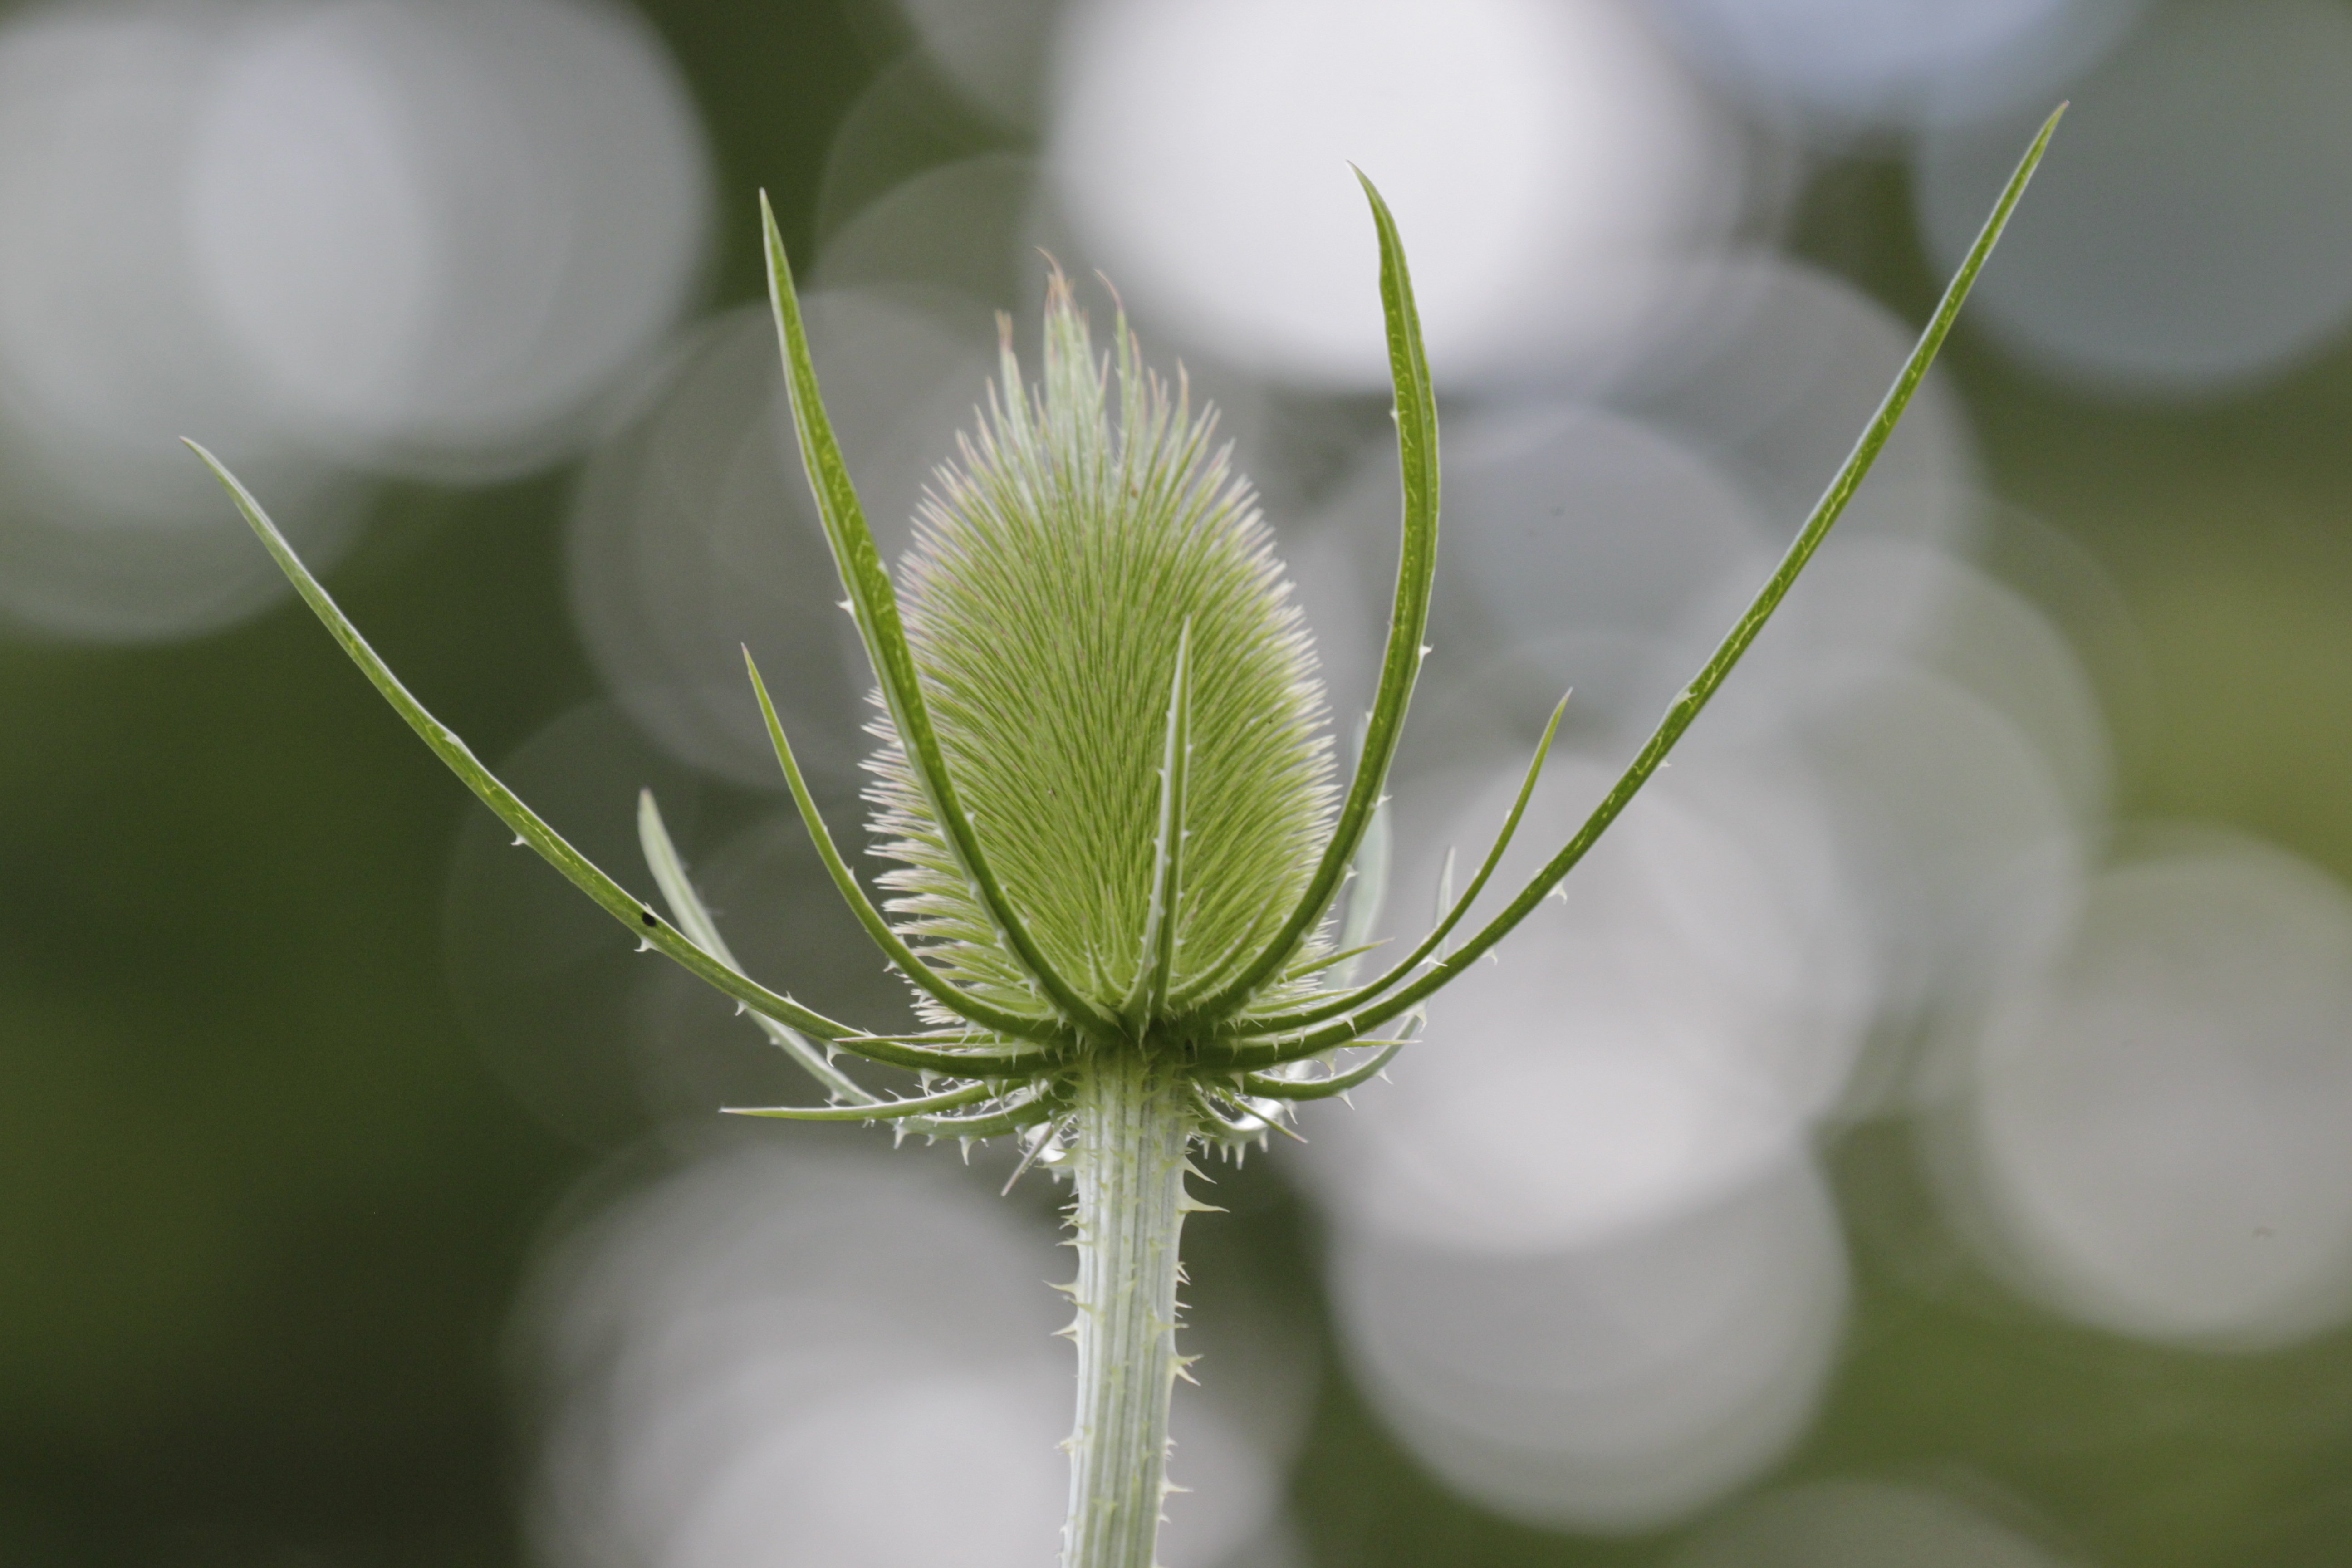
nature, grass, branch, blossom, spiky, light, plant, photography, leaf, flower, petal, summer, green, natural, botany, garden, flora, wildflower, close up, shrub, thistle, bud, macro photography, flower head, thorny, flowering plant, plant stem, land plant